Iceland Triangular Tournament

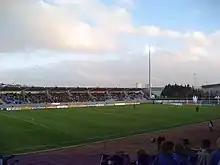
Laugardalsvöllur stadium (pictured in 2009)

The Iceland Triangular Tournament was an international football tournament in 1986. All matches were played in Laugardalsvöllur, Reykjavík. The three teams competing were the Republic of Ireland, Iceland and Czechoslovakia.